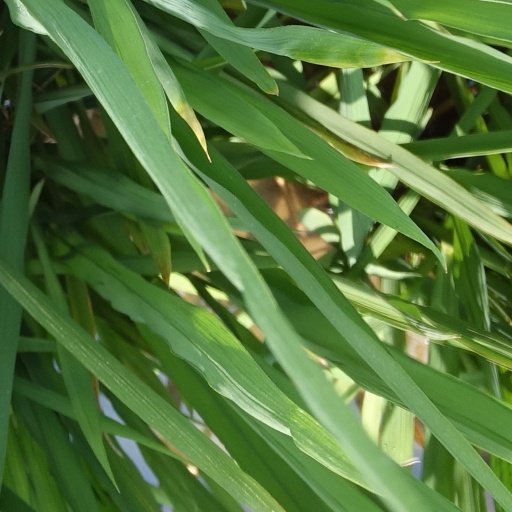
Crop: rice